Guilloume

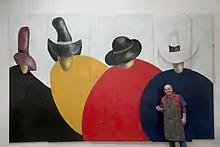
Perez posing in front of one of his artworks.

Guilloume Perez (born July 2, 1957, in Medellín, Antioquia) is a Colombian minimalist artist, self-described master of "Bolismo". His work has been noted by a magazine covering North America's Southwest. He is known primarily for his sculpture and painting.